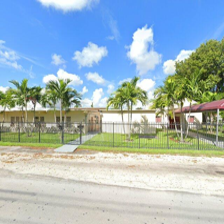
Label: streetView